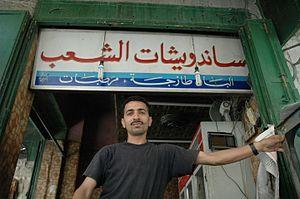
L'économie palestinienne est avant tout dépendante de l’évolution du processus de paix au Proche-Orient. 80 % des échanges extérieurs et du déficit sont réalisés avec Israël. Le déficit commercial palestinien est passé de 800 millions de dollars en 1990 à 1,4 milliard de dollars en 1996 et à 1,7 milliard en 1998. Autre dépendance: celle à l’égard du secteur agricole. Il a représenté jusqu’aux années 1990, un quart du produit national brut et employait 40 % de la population active palestinienne. Si sa part s’est réduite en 1993 à 15 % du PNB et 22 % de la population active, c’est toujours plus que l’industrie qui souffre d’infrastructures et d’investissements publics et privés insuffisants. L’économie palestinienne dépend également fortement de l’aide internationale.